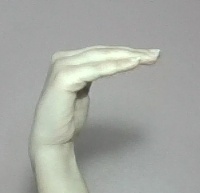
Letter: haa